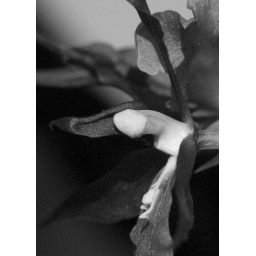
Orchid in black and white